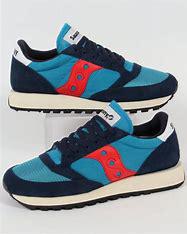
Brand: Saucony
Model: Jazz 81